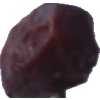
Label: dates